Paul Palaiologos Tagaris

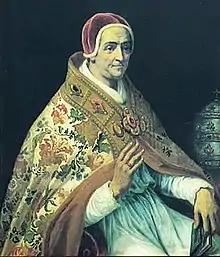
Avignon anti-pope Clement VII (modern painting by Calixte Serrur)

In 1388 he returned to Rome, possibly hoping that the accusations against him had been forgotten in the meanwhile. He was arrested, tried and imprisoned, but was released after Urban VI's death in October 1389 and the general amnesty granted by the new pope, Boniface IX. Leaving Rome, Paul went to the court of Amadeus VII of Savoy. There he presented himself as a distant relative to the Count—a claim likely relying on his tenuous links to the Palaiologoi, who in turn were remotely linked to the House of Savoy via Empress Anna of Savoy, Amadeus VII's great-aunt—and as a victim of papal persecution on account of his support for the Avignon papacy. Paul's claims of kinship were dubious, but Amadeus was moved by the plight of a fellow Avignon supporter, and accepted him as the legitimate Latin Patriarch of Constantinople. He provided Paul with money and an escort of twelve horses and twelve servants, and sent him on to the papal court of Avignon.